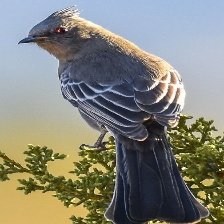
Species: PHAINOPEPLA
Scientific name: PHAINOPEPLA NITENS